Kjell Scherpen

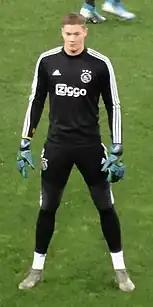
Scherpen in 2019 with Ajax.

In April 2019 it was announced that Scherpen would sign for Ajax in June 2019. His 'signing video' involved him writing the words "Ajax is de mooiste club van Nederland" (Ajax is the most beautiful club in the Netherlands) 1,000 times, as he had been a childhood supporter of rival club Feyenoord.